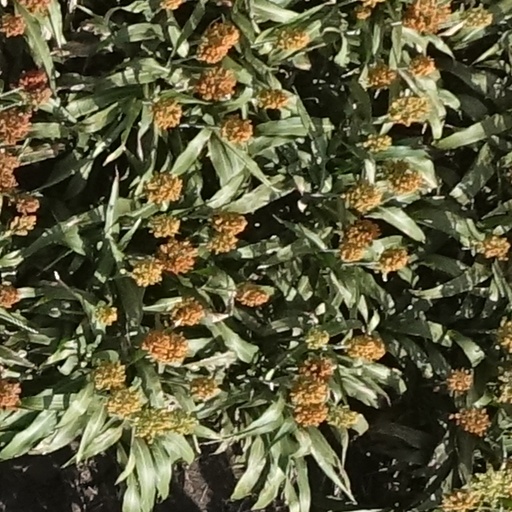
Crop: sorghum